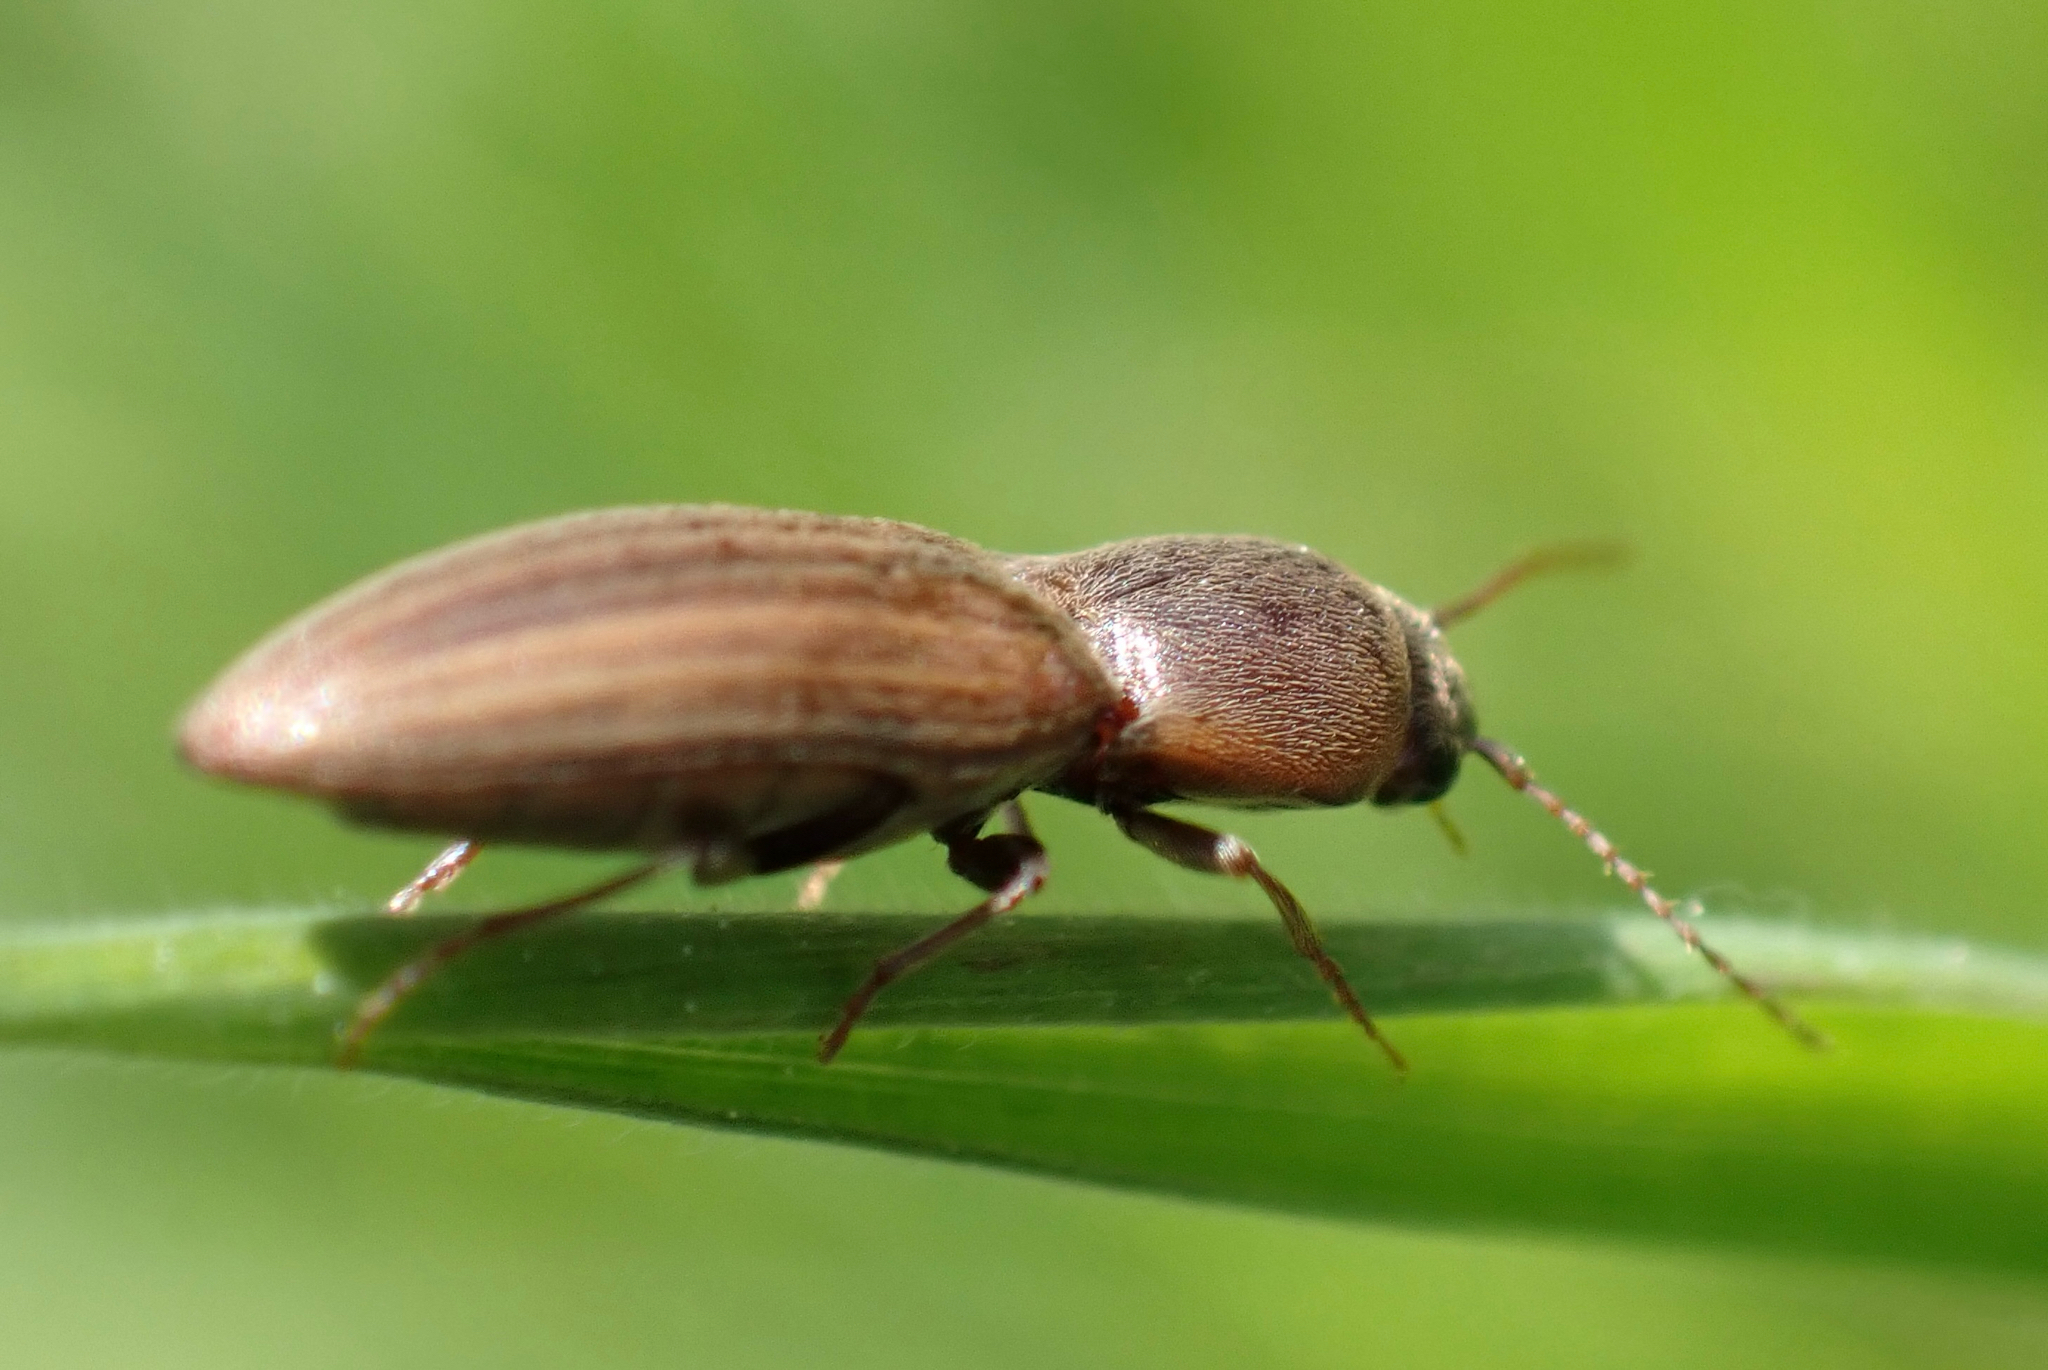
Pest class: clickbeetles_wireworms